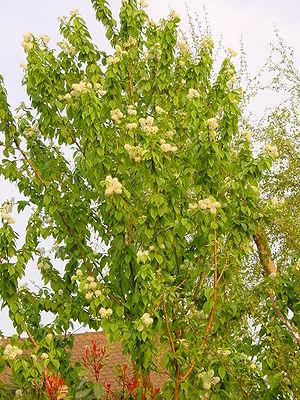
Prunier de Mandchourie, Cerisier de l'Amur